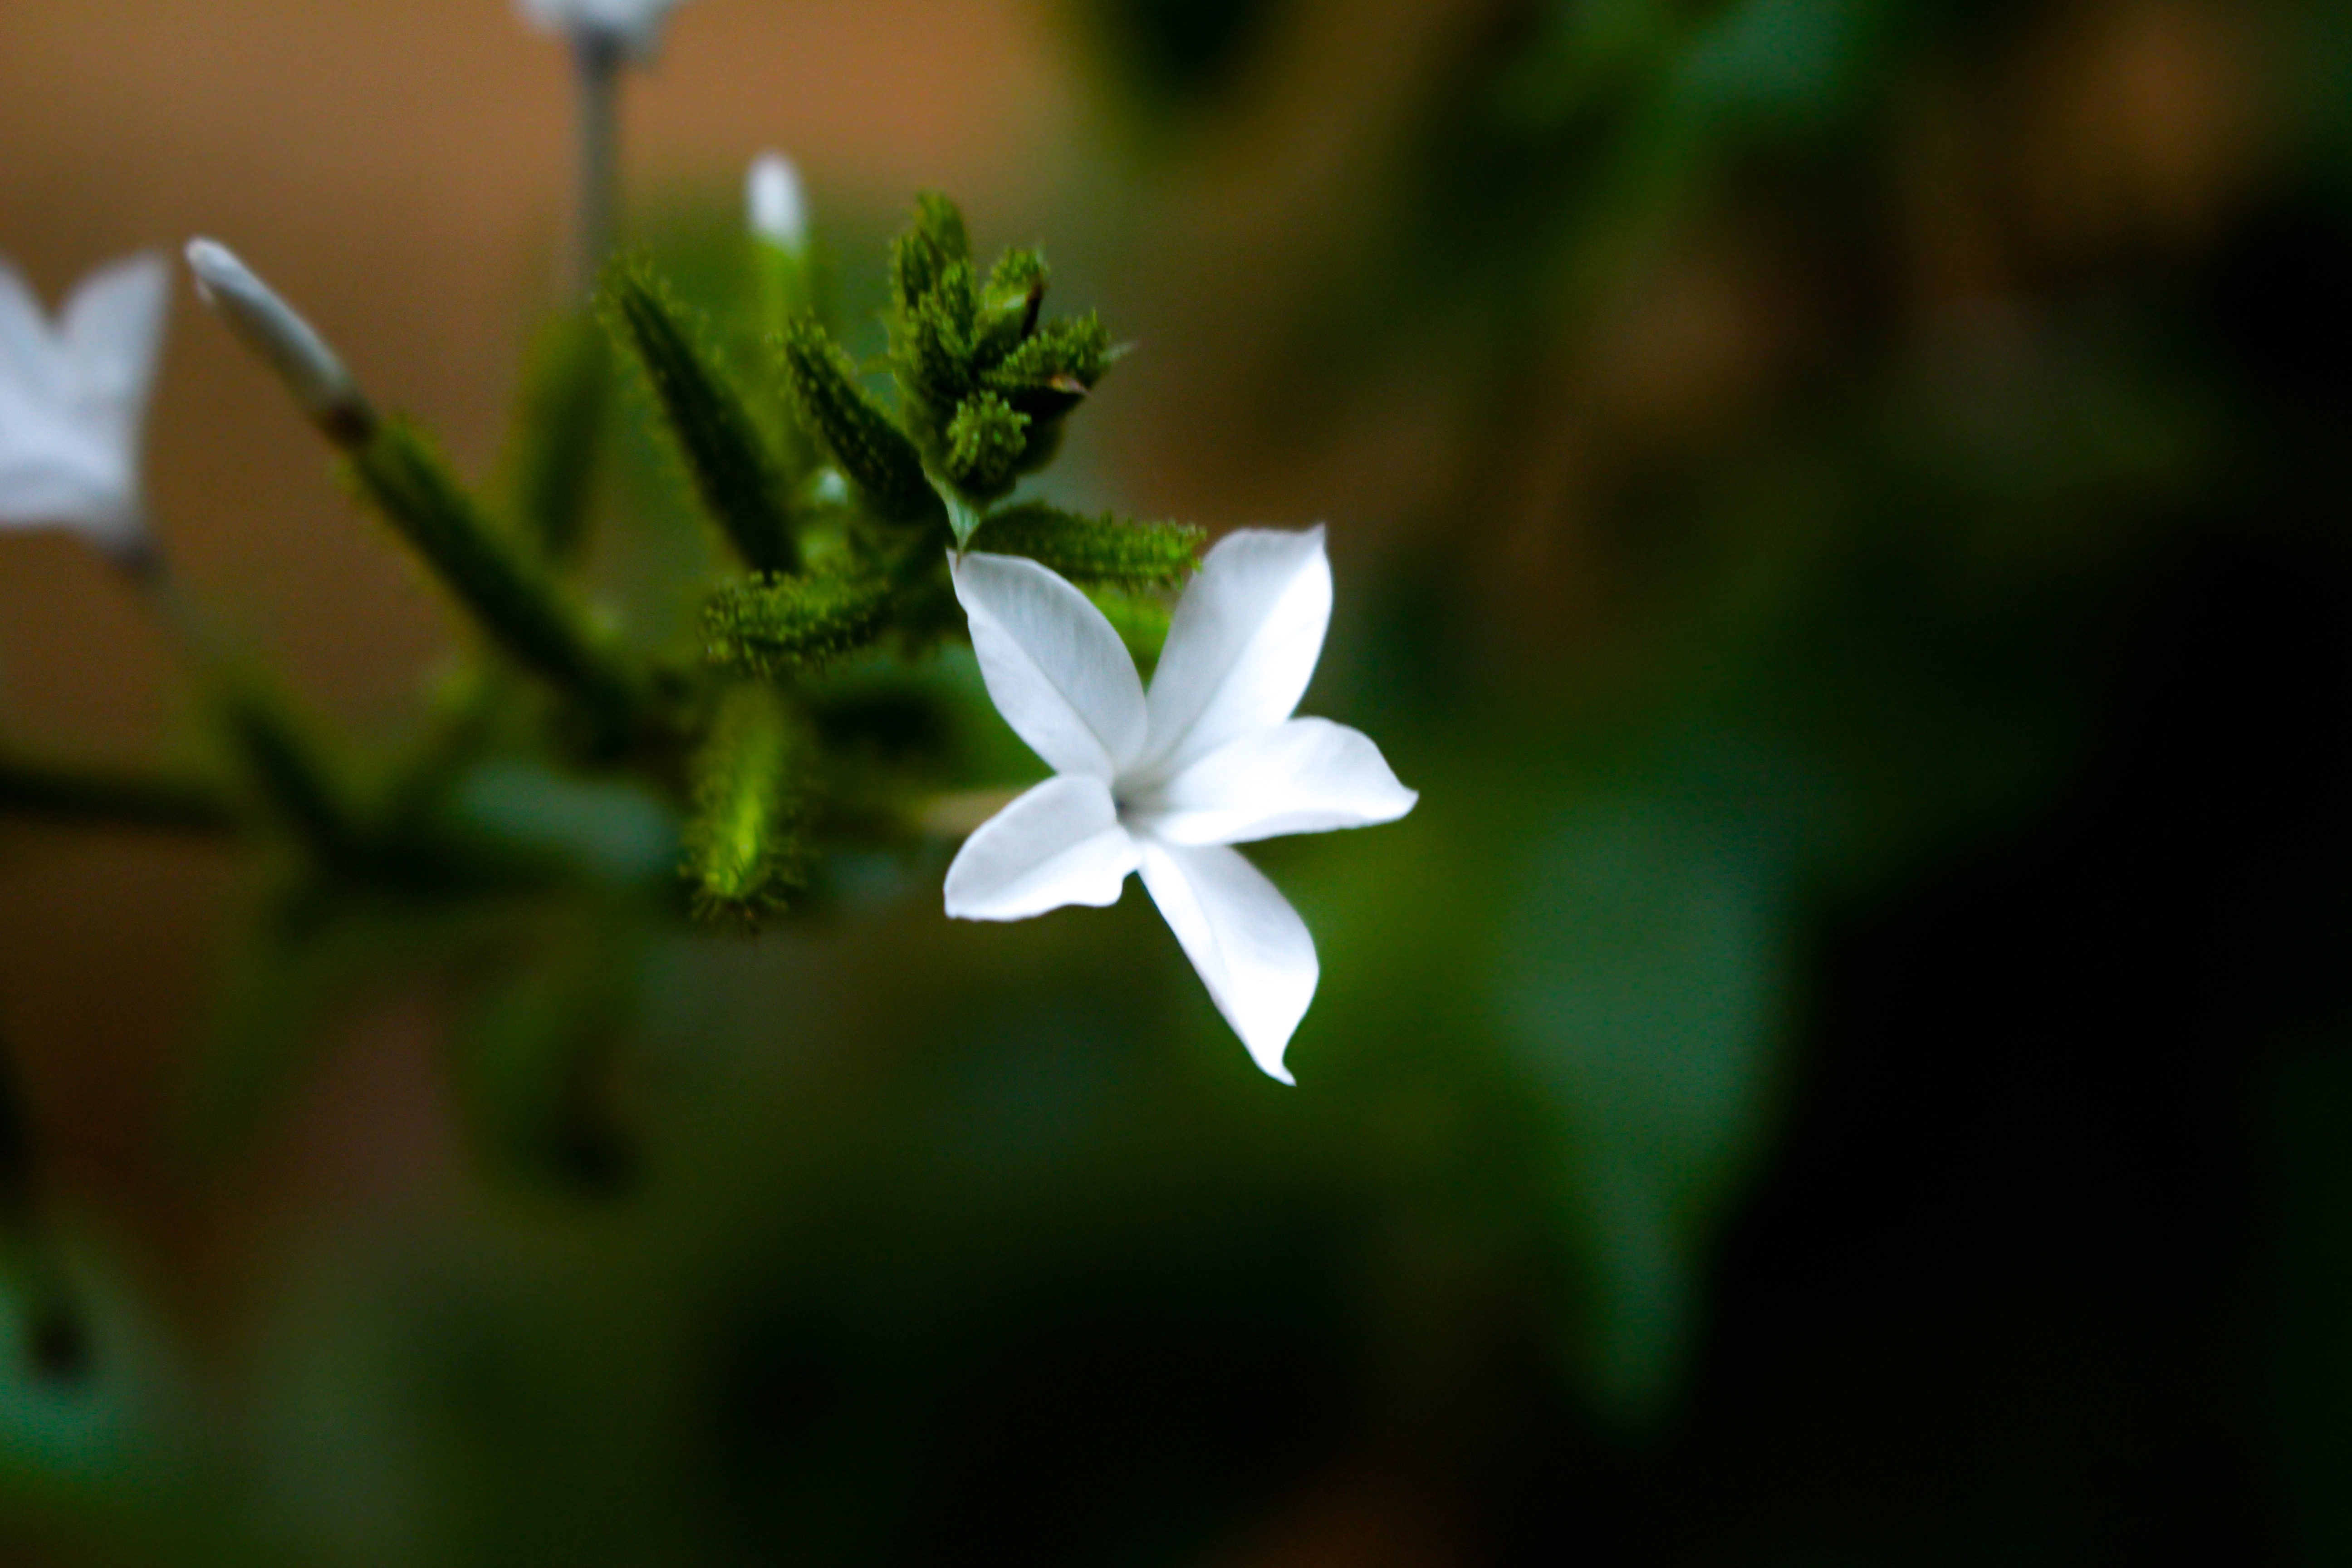
nature, plant, flower, petal, floral, spring, green, blooming, flora, wildflower, close up, macro photography, jasmine, flowering plant, computer wallpaper